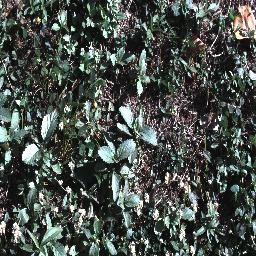
Label: snake_weed